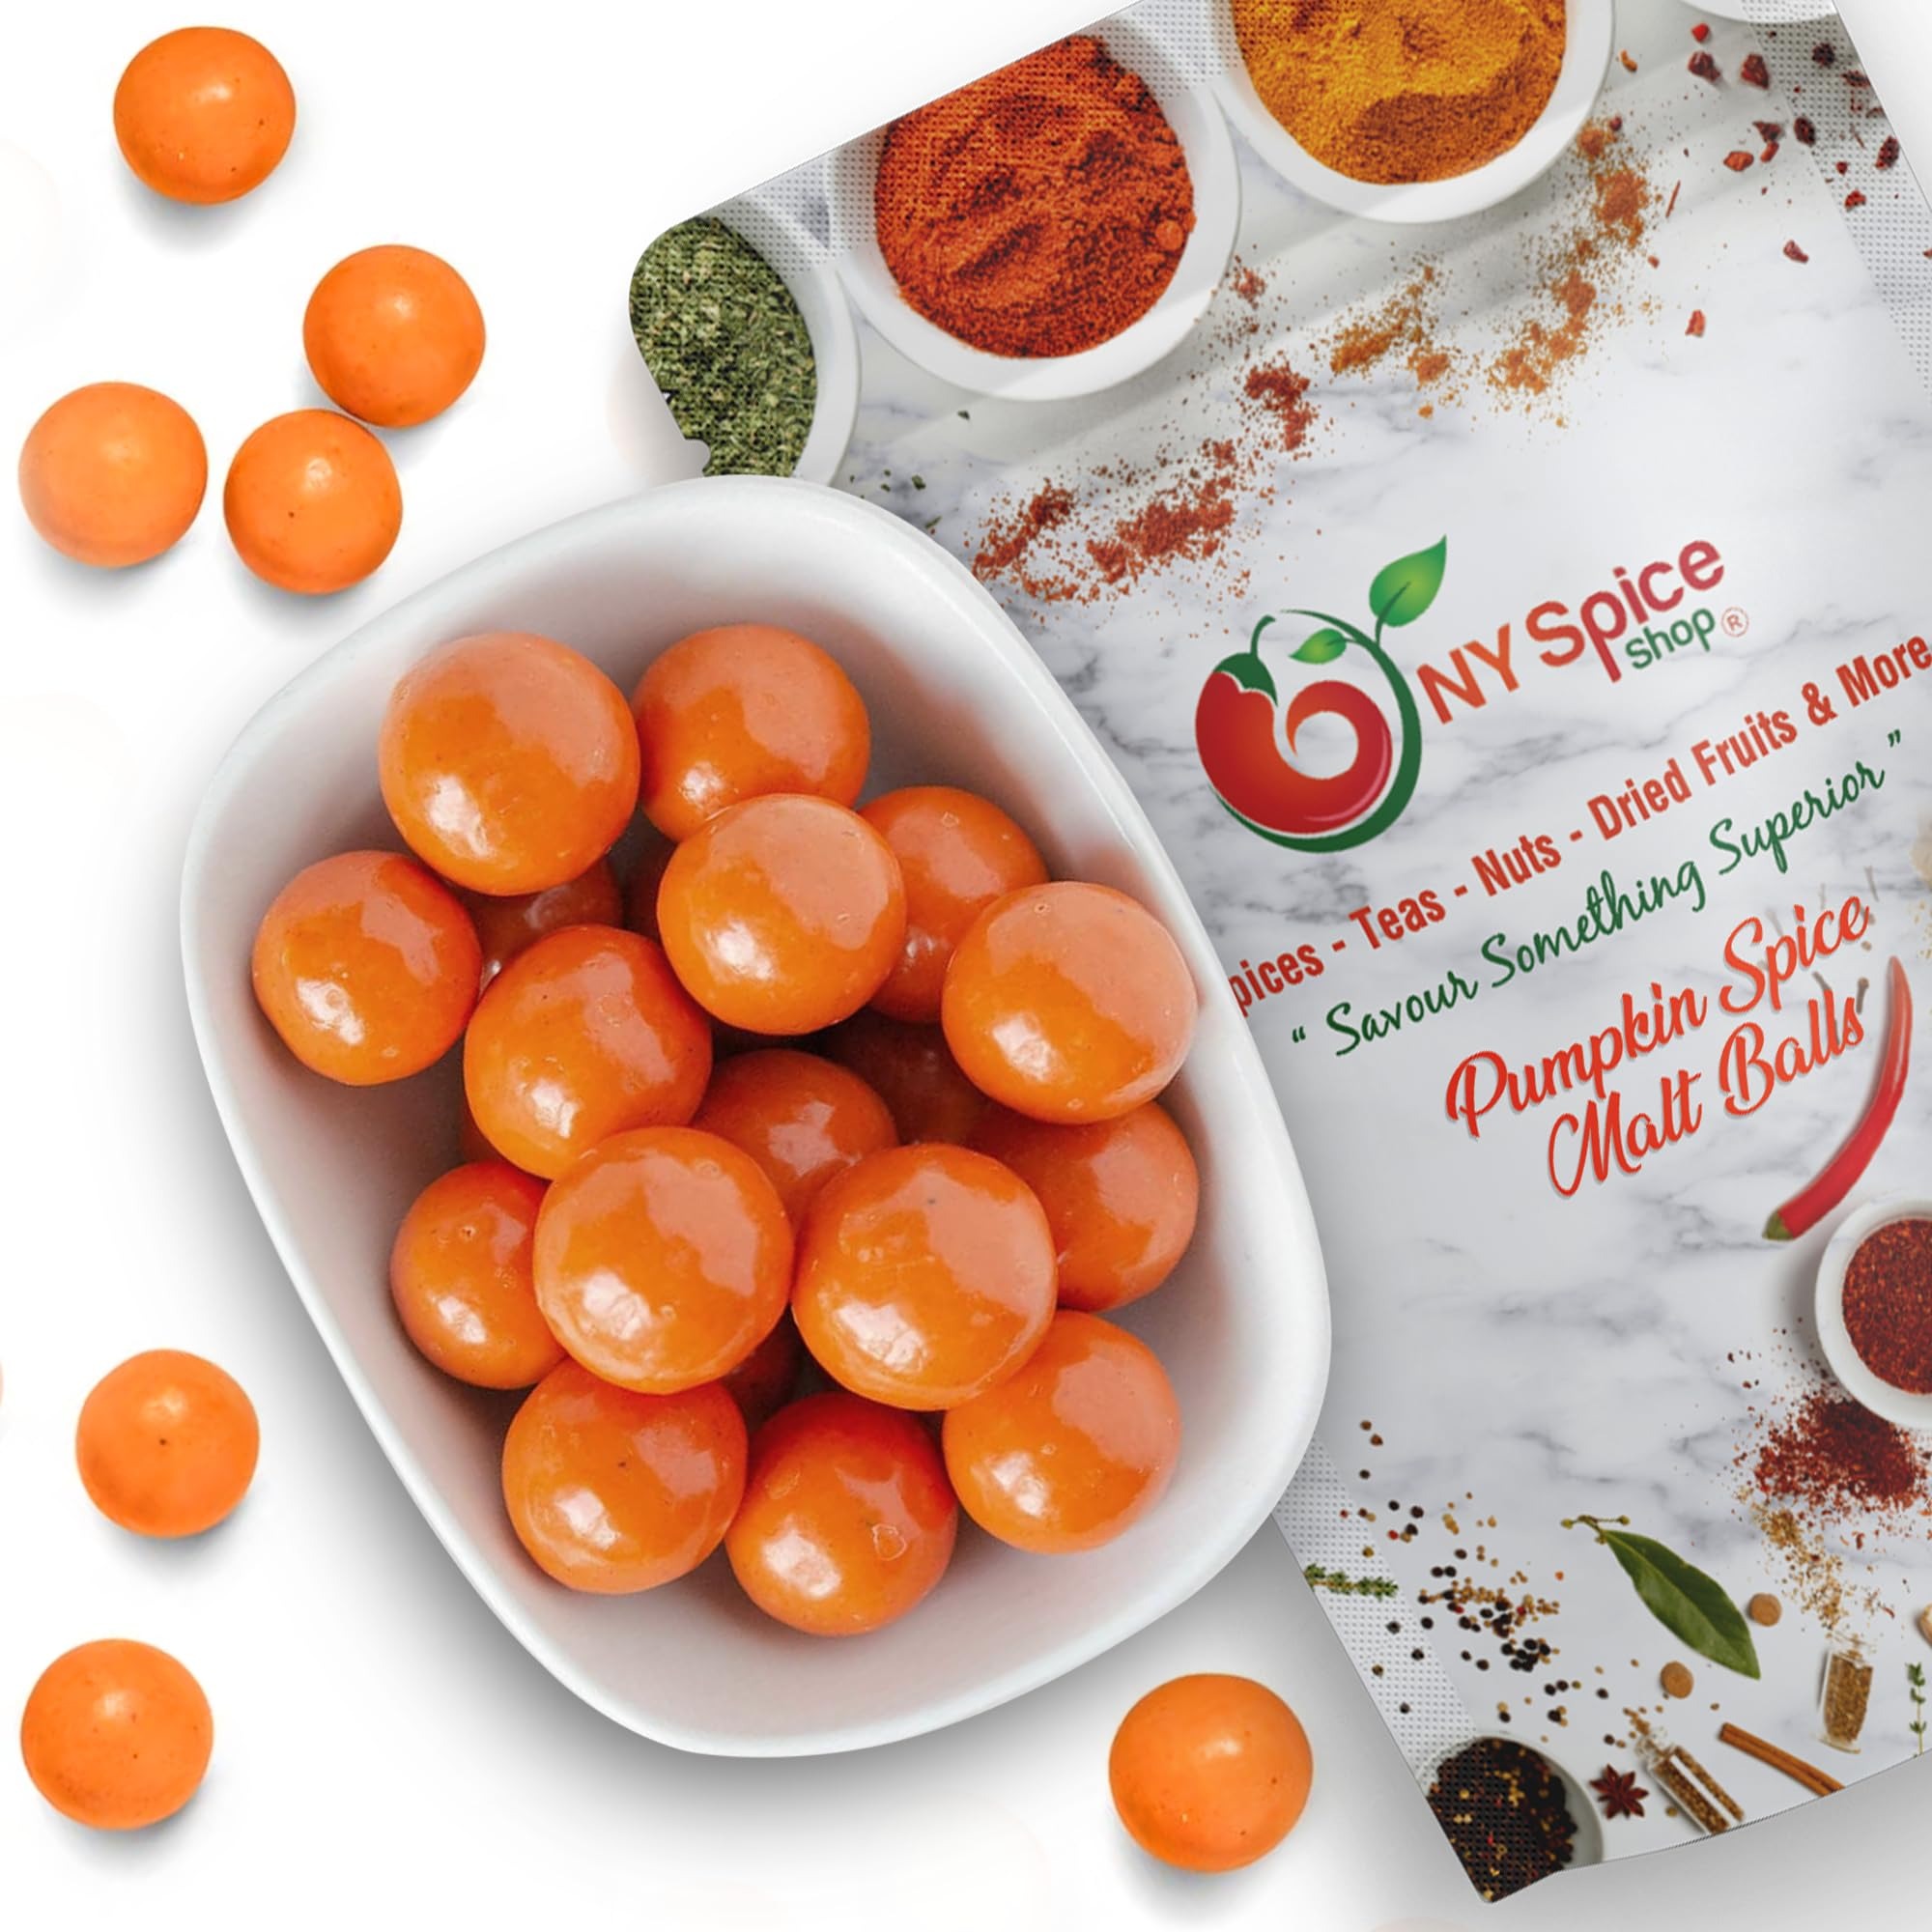
Item Name: NY Spice Shop Pumpkin Spice Chocolate Malt Balls Party Decorations - 3 Pound Malted Milk Balls Candy Gifts - Chocolate Malted Milk Balls - Dark Chocolate Malt Balls Snacks
Bullet Point 1: INDULGE IN CLASSIC DELIGHT CHRISTMAS DECORATIONS - Experience the nostalgic charm of NY Spice Shop's Gourmet Milk Chocolate Malted Milk Balls, where creamy malted milk balls centrers meet the rich embrace of luscious chocolate as Christmas treats. Each bite is a delightful nod to the classic taste of old-fashioned malted balls milkshakes, evoking warm memories of simpler times.
Bullet Point 2: GOURMET INDULGENCE CHRISTMAS CANDY BOWL - Each malted milk ball is enveloped in rich, premium milk chocolate, delivering a smooth and luxurious taste. This perfect blend transforms a Christmas treats into a gourmet delight, ideal for holiday celebrations or special Christmas candy bags. Perfectly crafted for sharing, these indulgent Christmas candies treats are ideal for family gatherings or romantic moments with your loved one.
Bullet Point 3: FRESHNESS ON THE GO - To keep your Milk Chocolate Malted Milk Balls Christmas candy decorations as fresh and delightful as the moment you open them, we've designed a convenient resealable bag. Whether you're enjoying Christmas Snack at home, at work, or sharing on the go, their irresistible flavour is always ready when you are. Savour the heavenly blend of malt and milk, and let these gourmet malted milk balls delights become your new favourite indulgence.
Bullet Point 4: A SWEET GIFT FOR CHRISTMAS CANDY DECORATIONS - NY Spice Shop's malted milk balls bulk candy make an exceptional gift, effortlessly complementing Christmas candy bags or standing out as a thoughtful holiday present. With their timeless charm, gourmet malted milk balls are a delightful surprise for families and couples to enjoy together.
Bullet Point 5: GOURMET CHRISTMAS TABLE TOP DECOR ELEGANCE FOR THE HOLIDAYS - Experience the luxury of gourmet malted milk balls, wrapped in rich, premium chocolate. Perfect for Christmas, these treats elevate holiday food baskets and make a delightful bulk Christmas candy gifts gift for families and couples to cherish.
Product Description: <b>"DARK CHOCOLATE COVERED MALT BALLS"</b><br><br>Experience the perfect harmony of flavors with our chocolate malt balls. The rich, smooth dark chocolate envelops a light, crispy malted milk ball center, delivering a satisfying crunch with every bite. The slightly bitter dark chocolate pairs beautifully with the airy malt, creating a balanced treat that's sweet, yet perfectly indulgent. These Christmas candy treats are ideal for holiday celebrations, and for those who love malted milk balls candy or malt balls milk chocolate, this is the perfect combination of creamy and crispy textures. They’re a must-have for your Christmas table decor or a delightful Christmas candy dish. <br><br><br><br><b>"Pure Indulgence: Smooth, Rich Dark Chocolate"</b><br><br>Savor the elegance of our dark chocolate malted milk balls. Crafted to perfection, this smooth, rich dark chocolate offers a delicate balance of slight bitterness and subtle sweetness, creating the ideal contrast to the crisp malt center. Whether you're enjoying malted milk balls bulk candy or indulging in gourmet Christmas candy, this luxurious chocolate experience is a true treat for those who appreciate the finest flavors. Perfect for special occasions like Christmas cookies or gifting Christmas gifts for kids, or simply for everyday indulgence. <br><br><b>"Giant Flavor: Extra Large Jumbo Malt Balls"</b><br><br>Indulge in the ultimate treat with our candy coated chocolate balls, offering a truly unique taste experience. Each bite of these chocolate balls candy delivers a delightful journey through three distinct flavors of rich chocolate, creating a perfect balance of sweetness and richness. Whether you're celebrating Christmas chocolate balls or simply satisfying your sweet cravings, these jumbo malt balls are perfect for any occasion, from Christmas party decorations to Christmas snacks. Add them to your Christmas decorations for a festive treat, or offer them in your Christmas candy bulk for guests to enjoy!
Value: 48.0
Unit: Ounce

Price: 54.99